Drake Bell

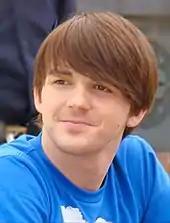
Bell in 2007

In 2003, Bell was cast as Drake Parker alongside "Amanda Show" costar Josh Peck on the Nickelodeon series "Drake & Josh". His song "Found a Way" was featured as the theme song and is therefore included on the show's soundtrack, released on February 22, 2005. During this time period, he appeared as himself on Nickelodeon's "Zoey 101" in the episode "Spring Fling", where he performed "Highway to Nowhere", which is also featured on the "Drake & Josh" soundtrack. He also had his first of three consecutive wins at the Nickelodeon Kids' Choice Awards for "Favorite TV Actor". In 2005, Bell co-starred alongside "Drake & Josh" co-star Miranda Cosgrove with Dennis Quaid in "Yours, Mine and Ours".